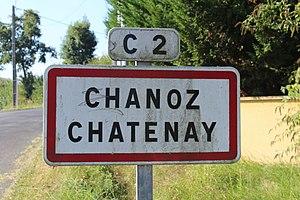
Panneau d'entrée dans le village de Chanoz-Châtenay.
Chanoz-Châtenay est une commune française, située dans le département de l'Ain en région Auvergne-Rhône-Alpes.